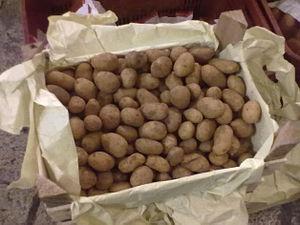
La Patata novella Sieglinde di Galatina, ou Siglinda te galatina en dialecte salentin, est une appellation italienne qui s'applique à une production traditionnelle de pommes de terre, cultivée dans les Pouilles.